Jason Walker (footballer)

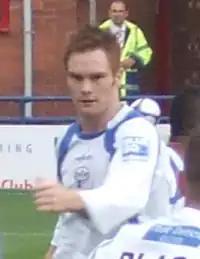
Walker playing for Barrow in 2008

Walker was allowed to go on trial with Championship side Doncaster Rovers in July 2009, having impressed their manager Sean O'Driscoll in a pre-season friendly against his side. However, despite Walker scoring in two trial games, Doncaster did not follow up their interest and he returned to Barrow for the 2009–10 season.